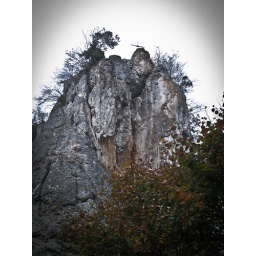
the castle is in ruins now and is built on the backside of this massive rock